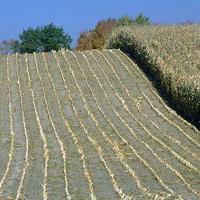
Weather: sun or clear